Young and Dangerous (1957 film)

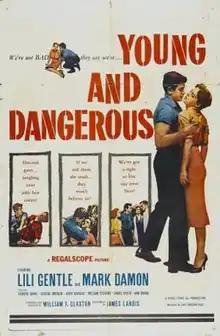
Theatrical release poster

Young and Dangerous is a 1957 American drama film directed by William F. Claxton and written by James Landis. The film stars Lili Gentle, Mark Damon, Edward Binns, Frances Mercer, George Brenlin and Connie Stevens. The film was released on October 30, 1957, by 20th Century Fox.